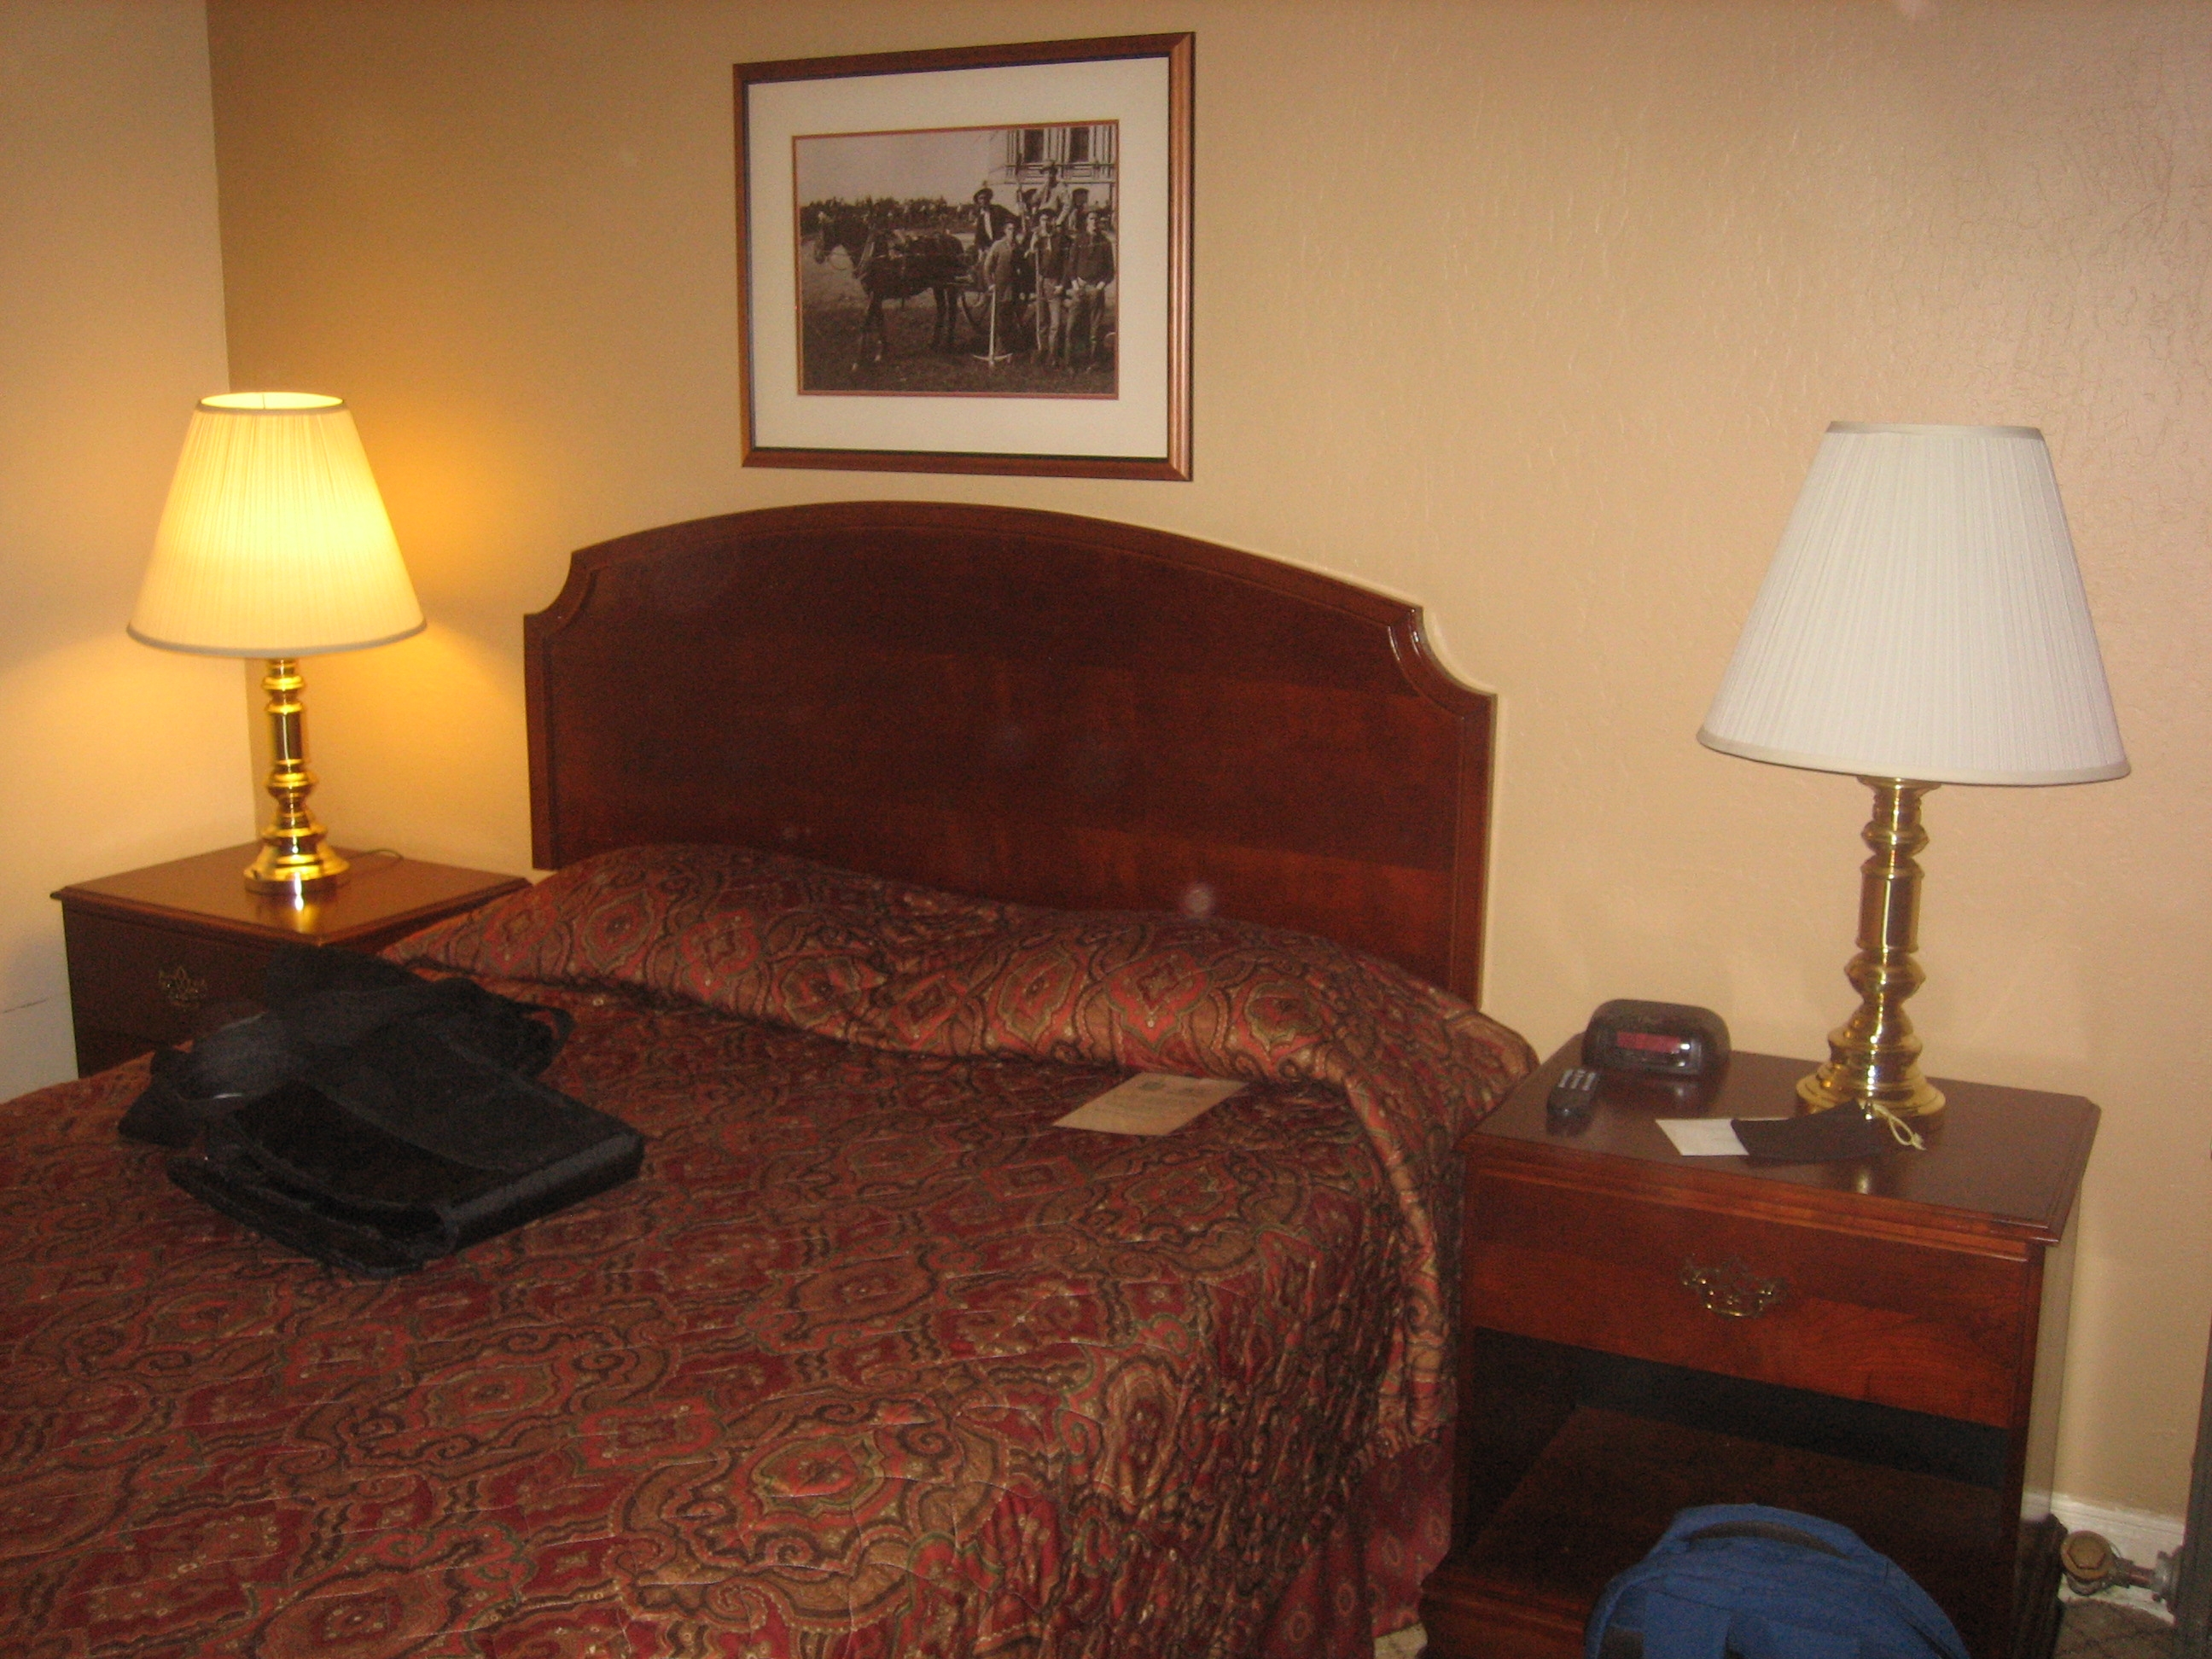
Room type: bedroom